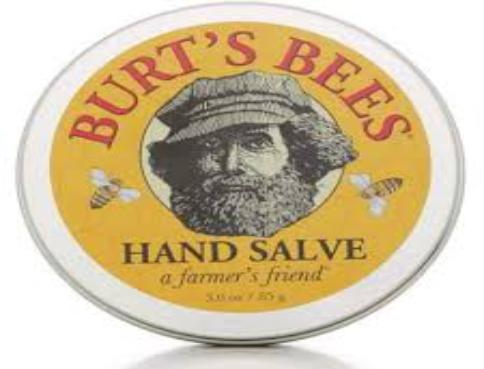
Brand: Burt's Bees
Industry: Necessities